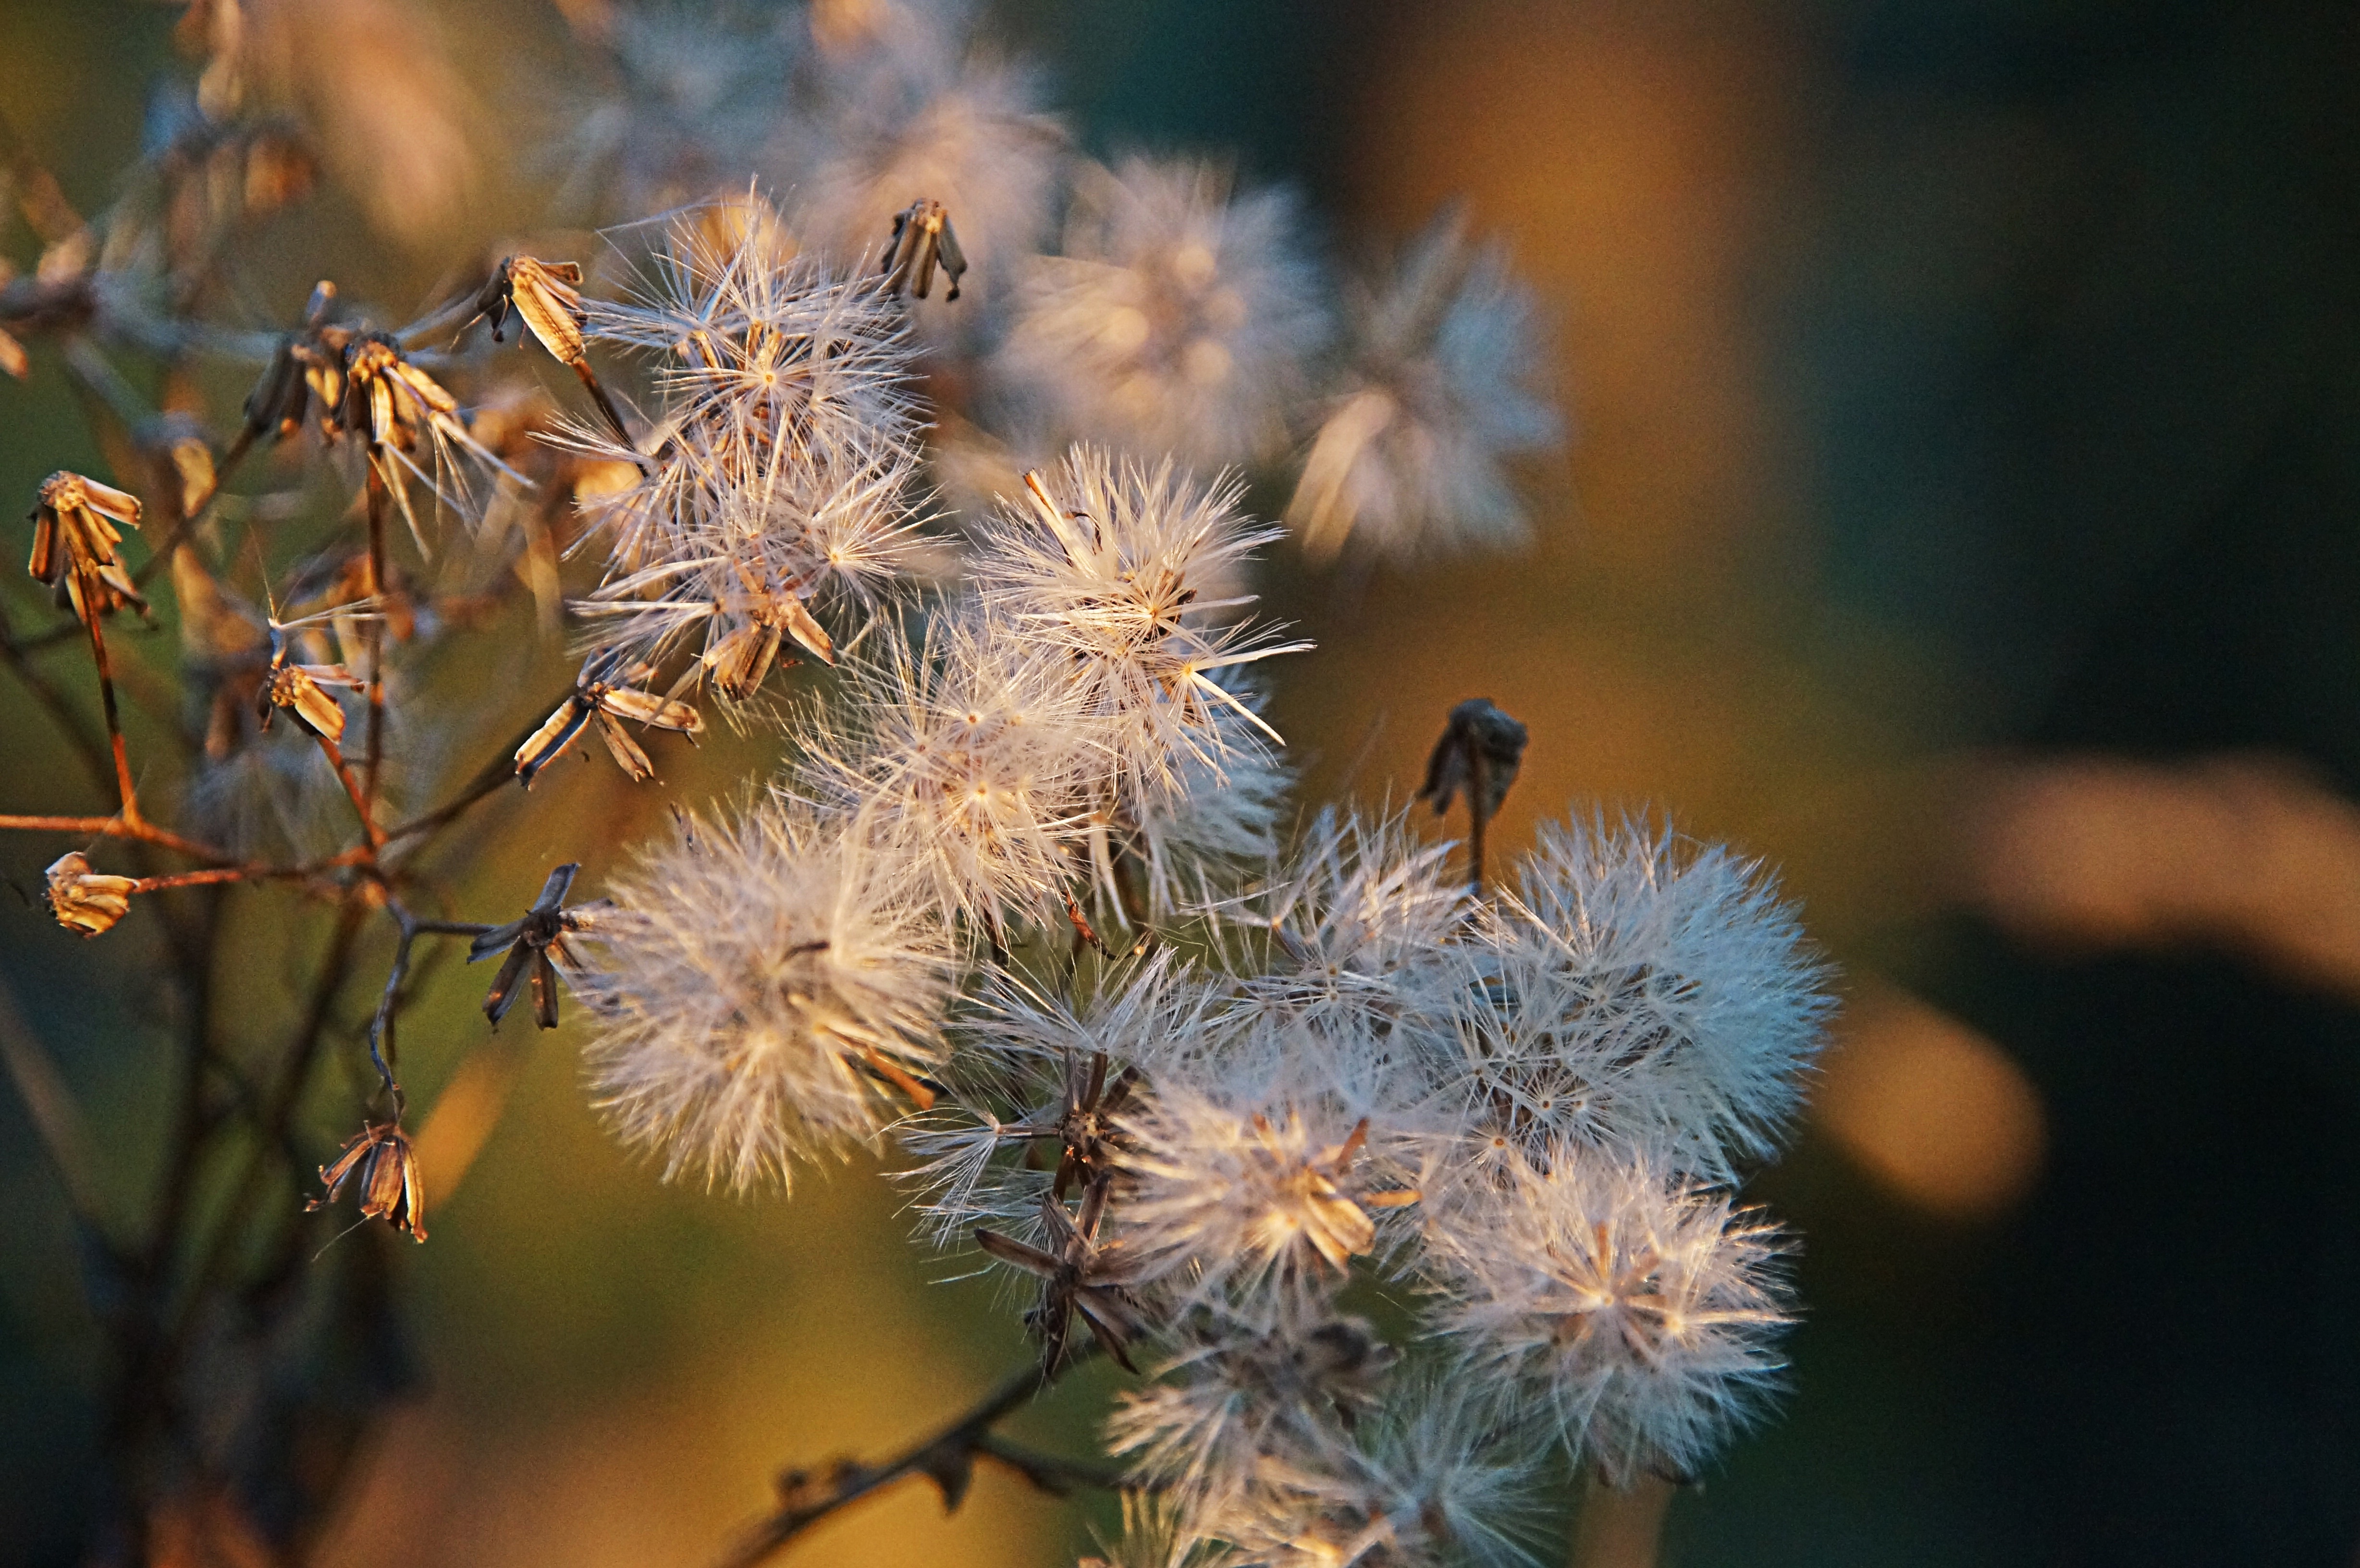
tree, nature, branch, plant, white, photography, dandelion, leaf, flower, frost, pollen, autumn, botany, close, flora, season, fauna, wild flower, wildflower, close up, faded, macro photography, about, flying seeds, flowering plant, forest plant, daisy family, boll, soil plant, plant stem, land plant, thorns spines and prickles